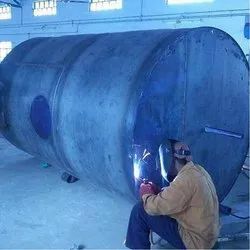
Label: Storage_Tank_Fabrication_Service